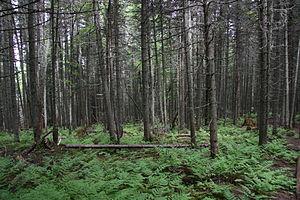
Sous-bois d'un peuplement de Sapin baumier, Parc national de la Jacques-Cartier, Québec, Canada.
Les ectomycorhizes sont une forme de symbiose mycorhizienne entre certaines espèces de champignons et environ 10 % des espèces végétales vasculaires. Elles seraient apparues sur Terre il y a environ 150-220 millions d’années.